Describe the emotion expressed in this image:  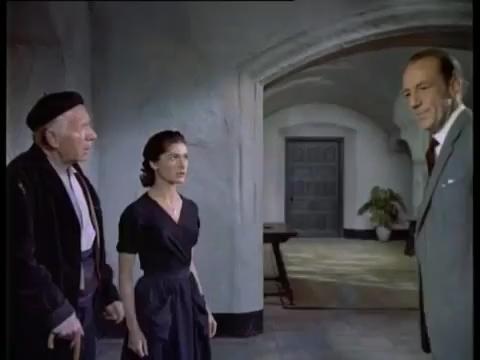
This person displays Pain, valence and arousal with low intensity.